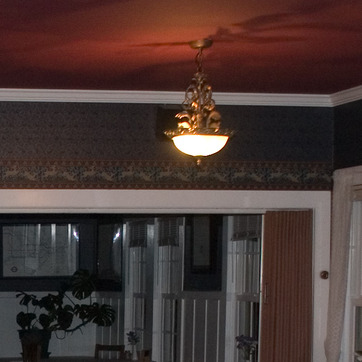
Material: wallpaper